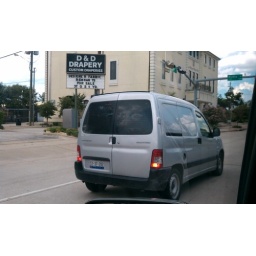
Peugeot Partner cargo van spotted in Houston